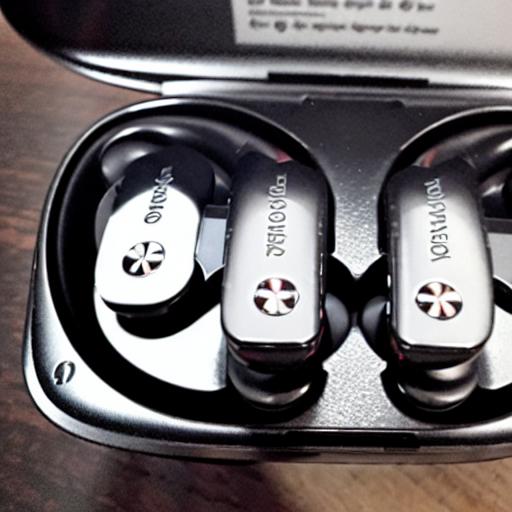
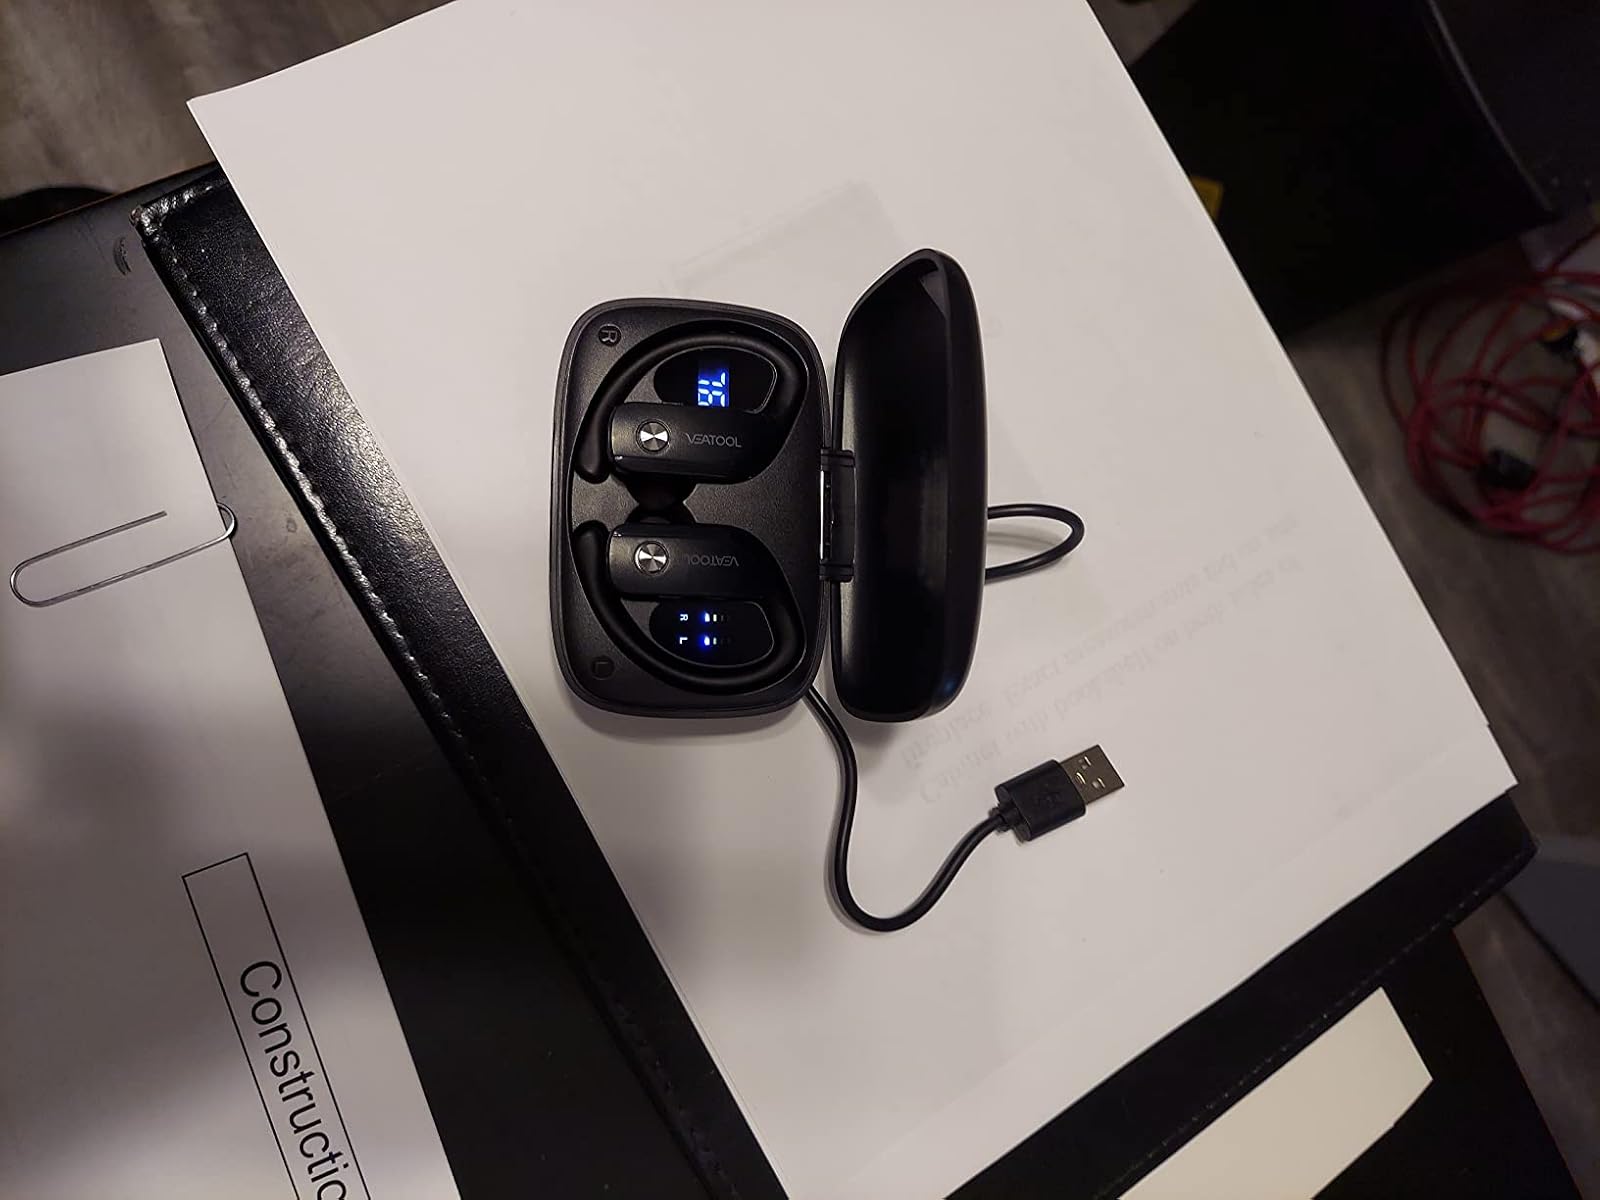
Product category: earbuds
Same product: no